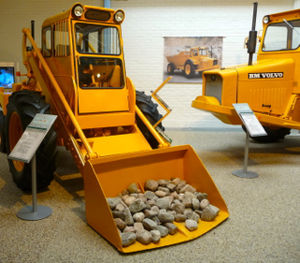
Volvo Museum / Galleri
Volvo Museum er et teknisk museum, der udstiller biler af mærket Volvo, som ligger i Göteborg i Sverige. Museet ejes og drives af bilproducenten Volvo. Blant de udstillede biler er ÖV 4, lastbiler og busser samt fartøjer fra Volvo Aero og Volvo Penta, samt Assar Gabrielsson og Gustaf Larson skriveborde fra firmaets opstart.